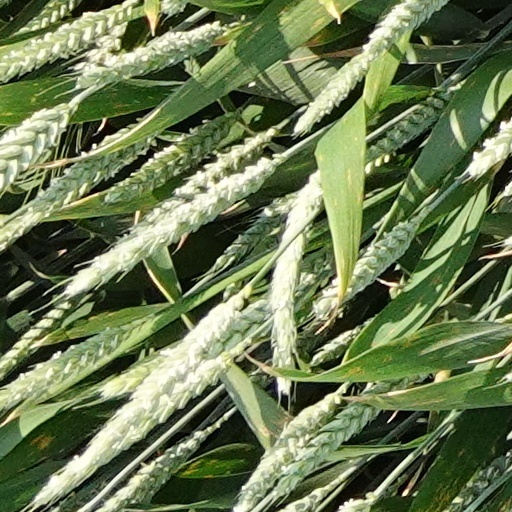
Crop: wheat